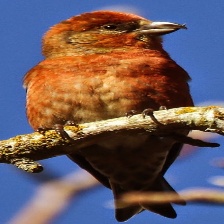
Species: RED CROSSBILL
Scientific name: LOXIA CURVIROSTRA